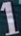
Number: 1